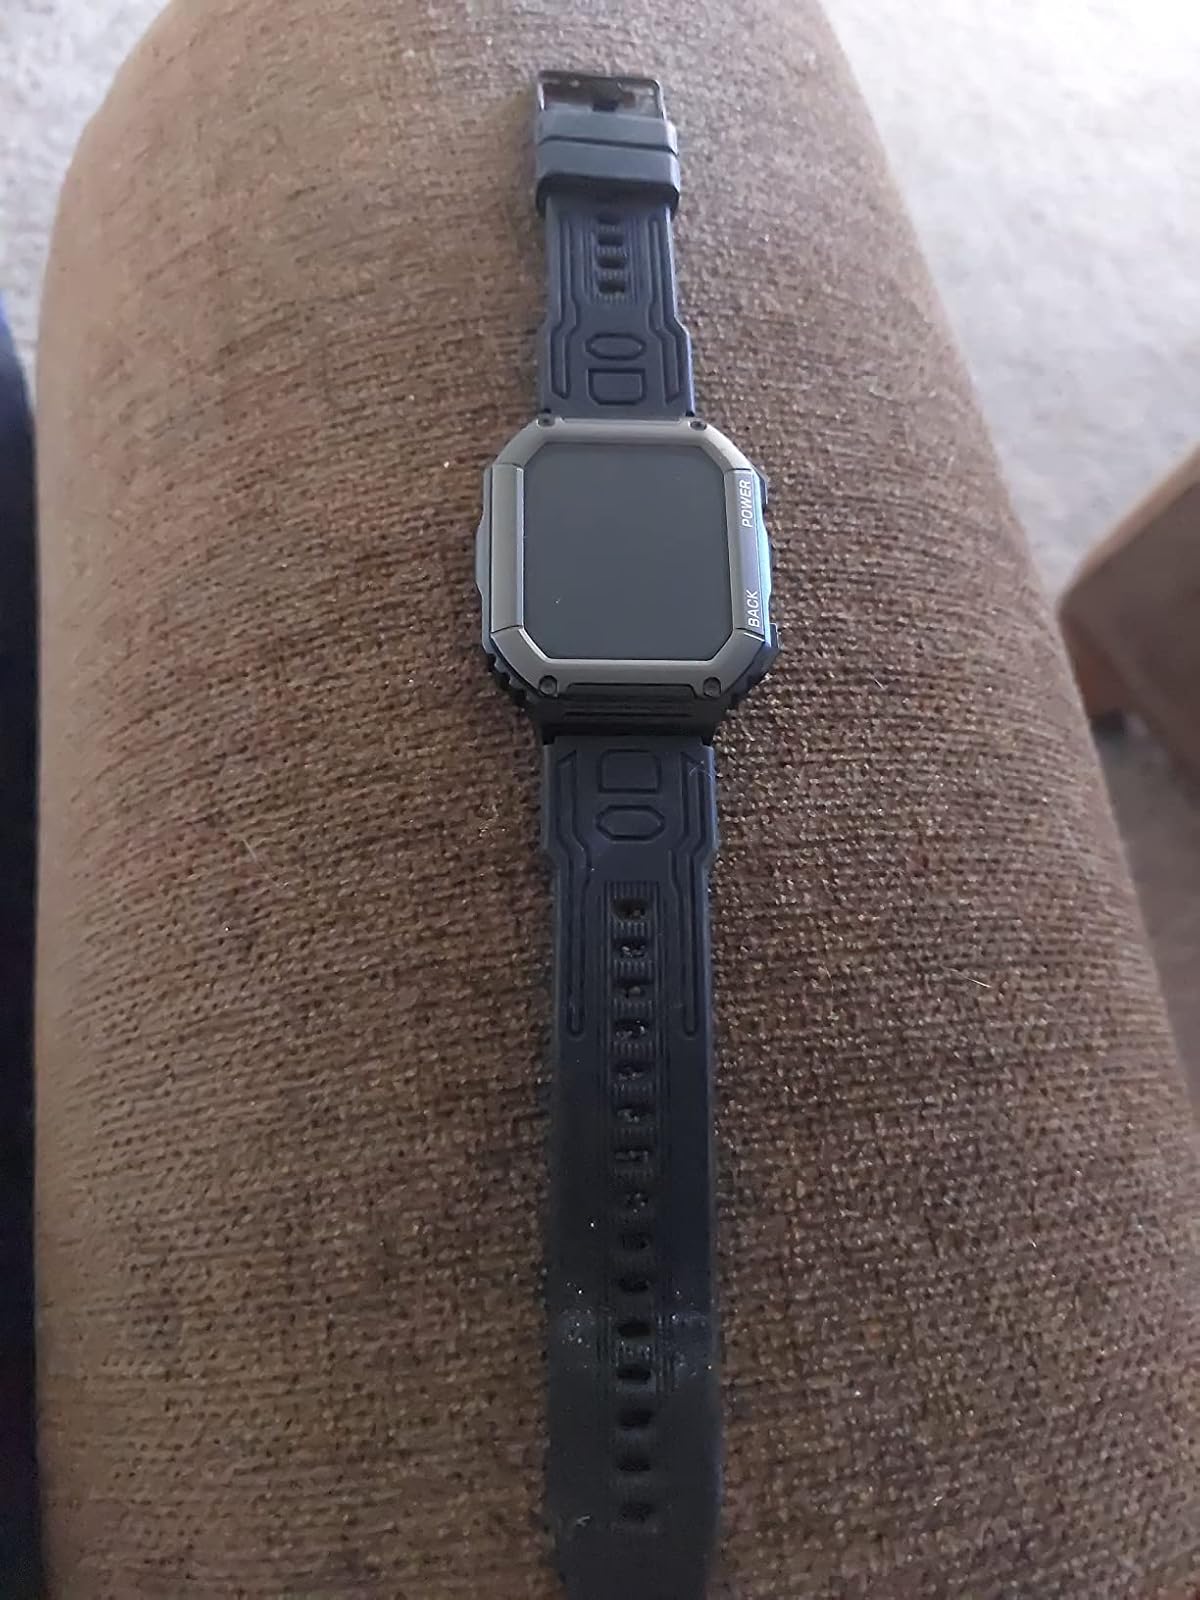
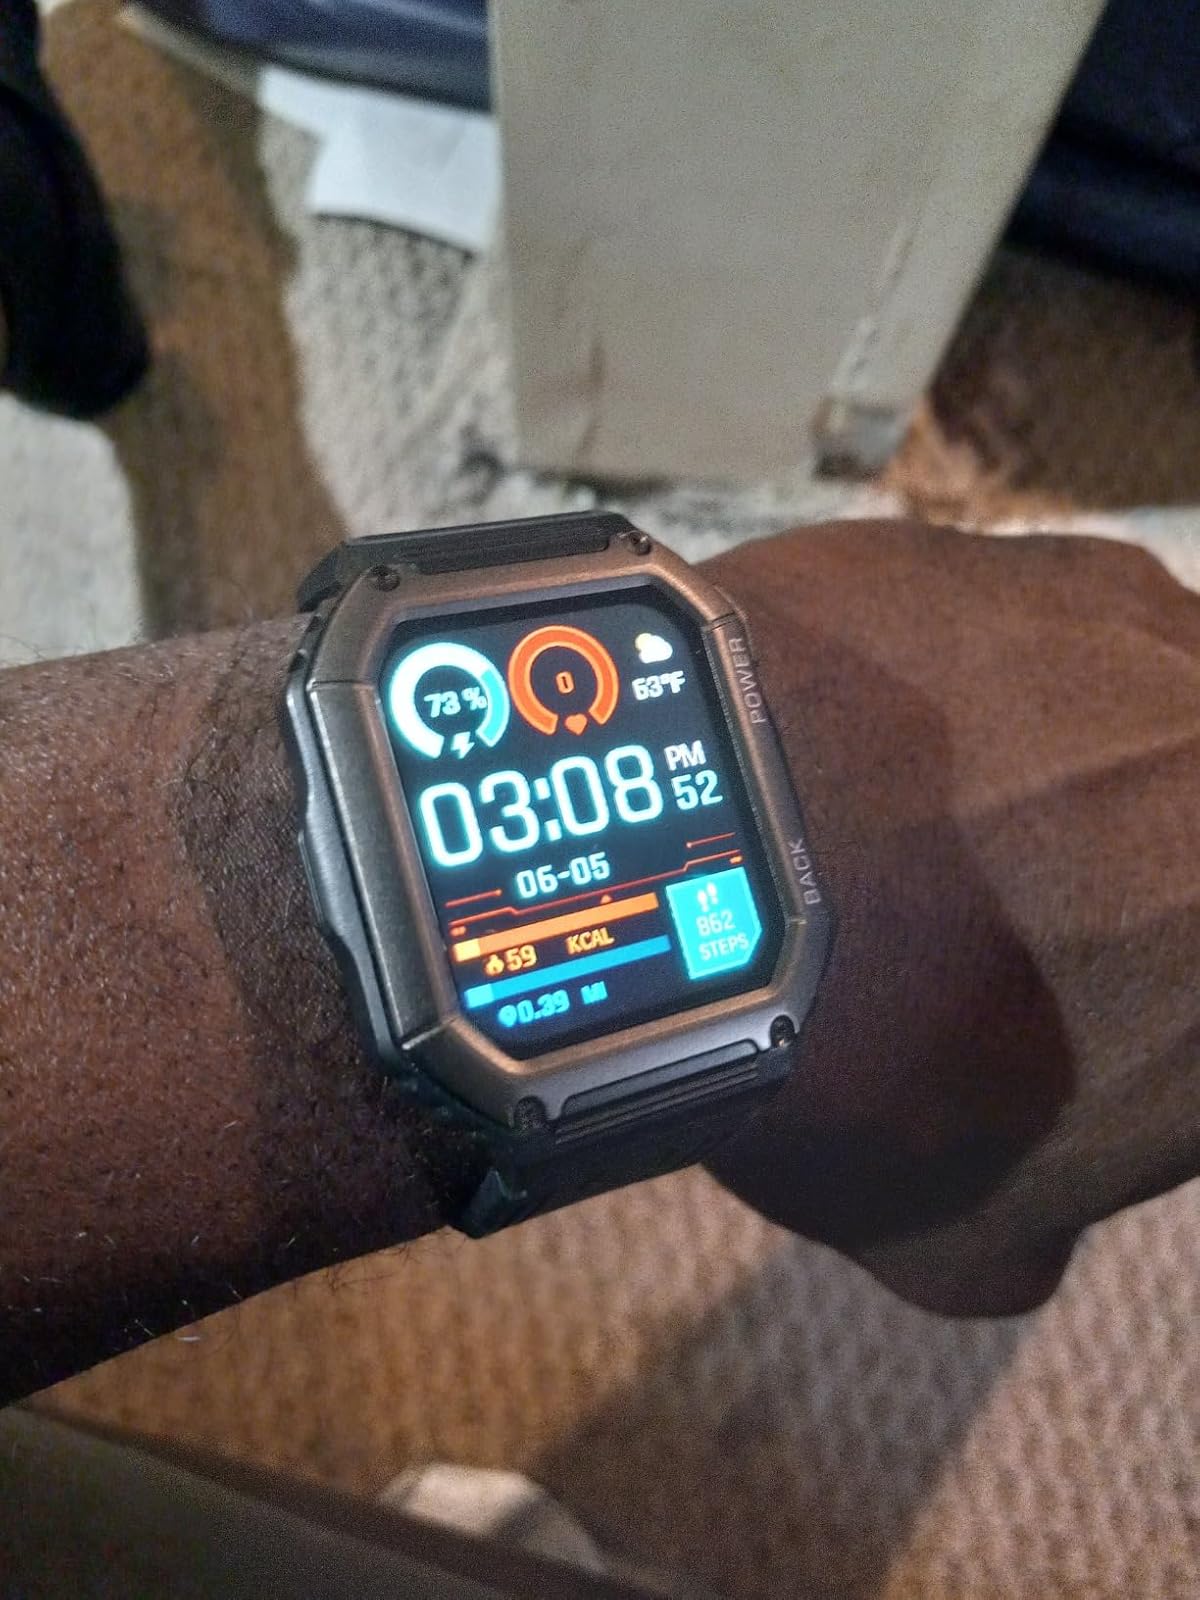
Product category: smartwatch
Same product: yes